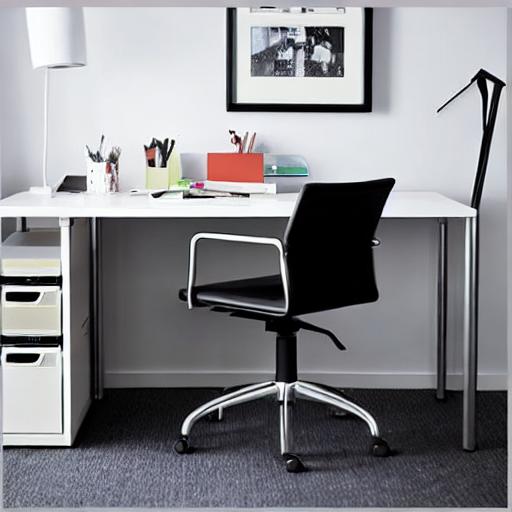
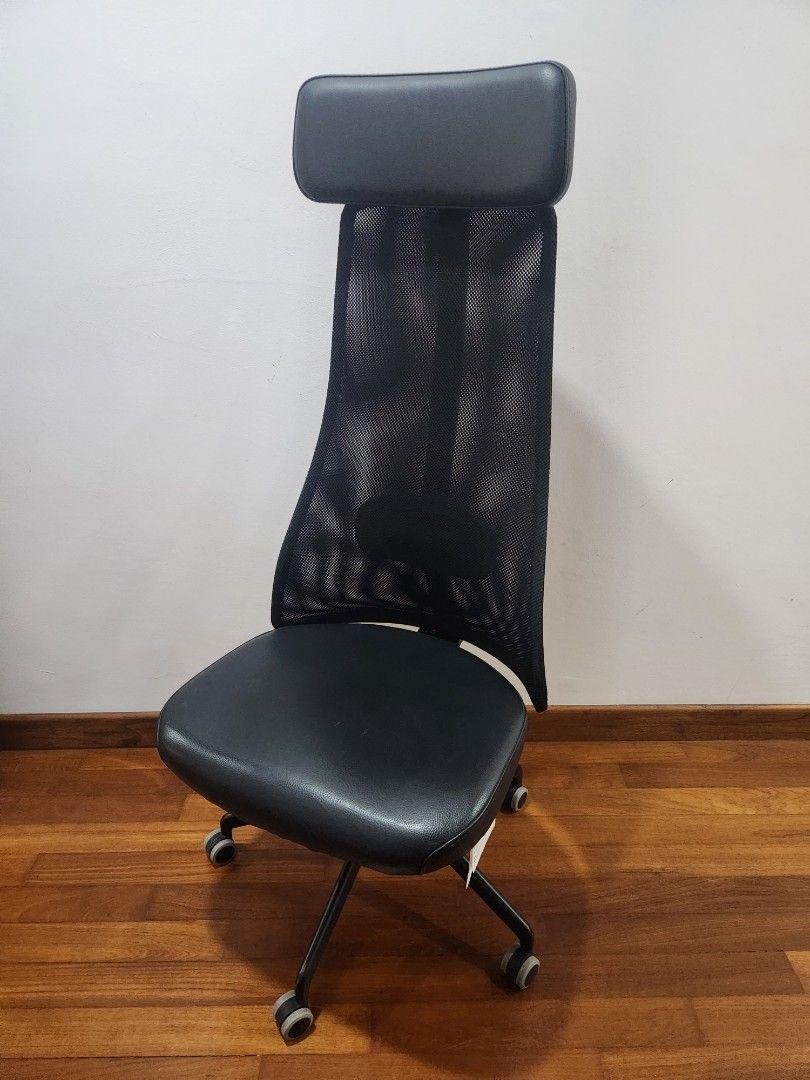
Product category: items_chair
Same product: no